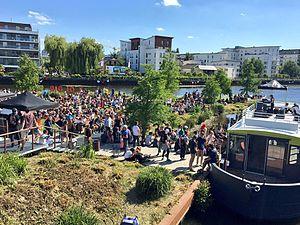
Jardin Confluence à Rennes lors du festival Big Love (juin 2017). Photo publiée avec l'autorisation de l'auteur
Les parcs et jardins de Rennes sont les espaces verts de la commune de Rennes.
Le quartier Bourg-l'Évesque - la Touche - Moulin du Comte, est un quartier de Rennes en France. Il est divisé en cinq sous-quartiers :
Le département d'Ille-et-Vilaine est l’un des quatre départements de la région Bretagne. Il porte le numéro 35 dans la numérotation départementale française. Il est situé dans l’est de la région Bretagne et fait partie de la Haute-Bretagne. La population totale, de 1 060 199 habitants en 2017, est en augmentation depuis plusieurs décennies. Rennes est le chef-lieu de département et préfecture de la région Bretagne. Le département compte 333 communes.
Rennes /ʁɛn/ est une commune de l'Ouest de la France, chef-lieu du département d’Ille-et-Vilaine et de la région Bretagne. La ville se situe en Haute-Bretagne — partie orientale de la Bretagne — à la confluence de l’Ille et de la Vilaine. Ses habitants sont appelés les Rennais et les Rennaises.